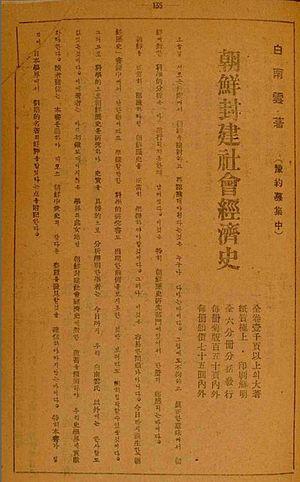
couverture de Histoire économique de la société féodale coréenne publié par Paek Nam-Un en 1937 au Japon
L'historiographie de la Corée désigne l'examen des méthodes suivies et des hypothèses formulées dans l'étude et l'écriture de l'histoire de la Corée.